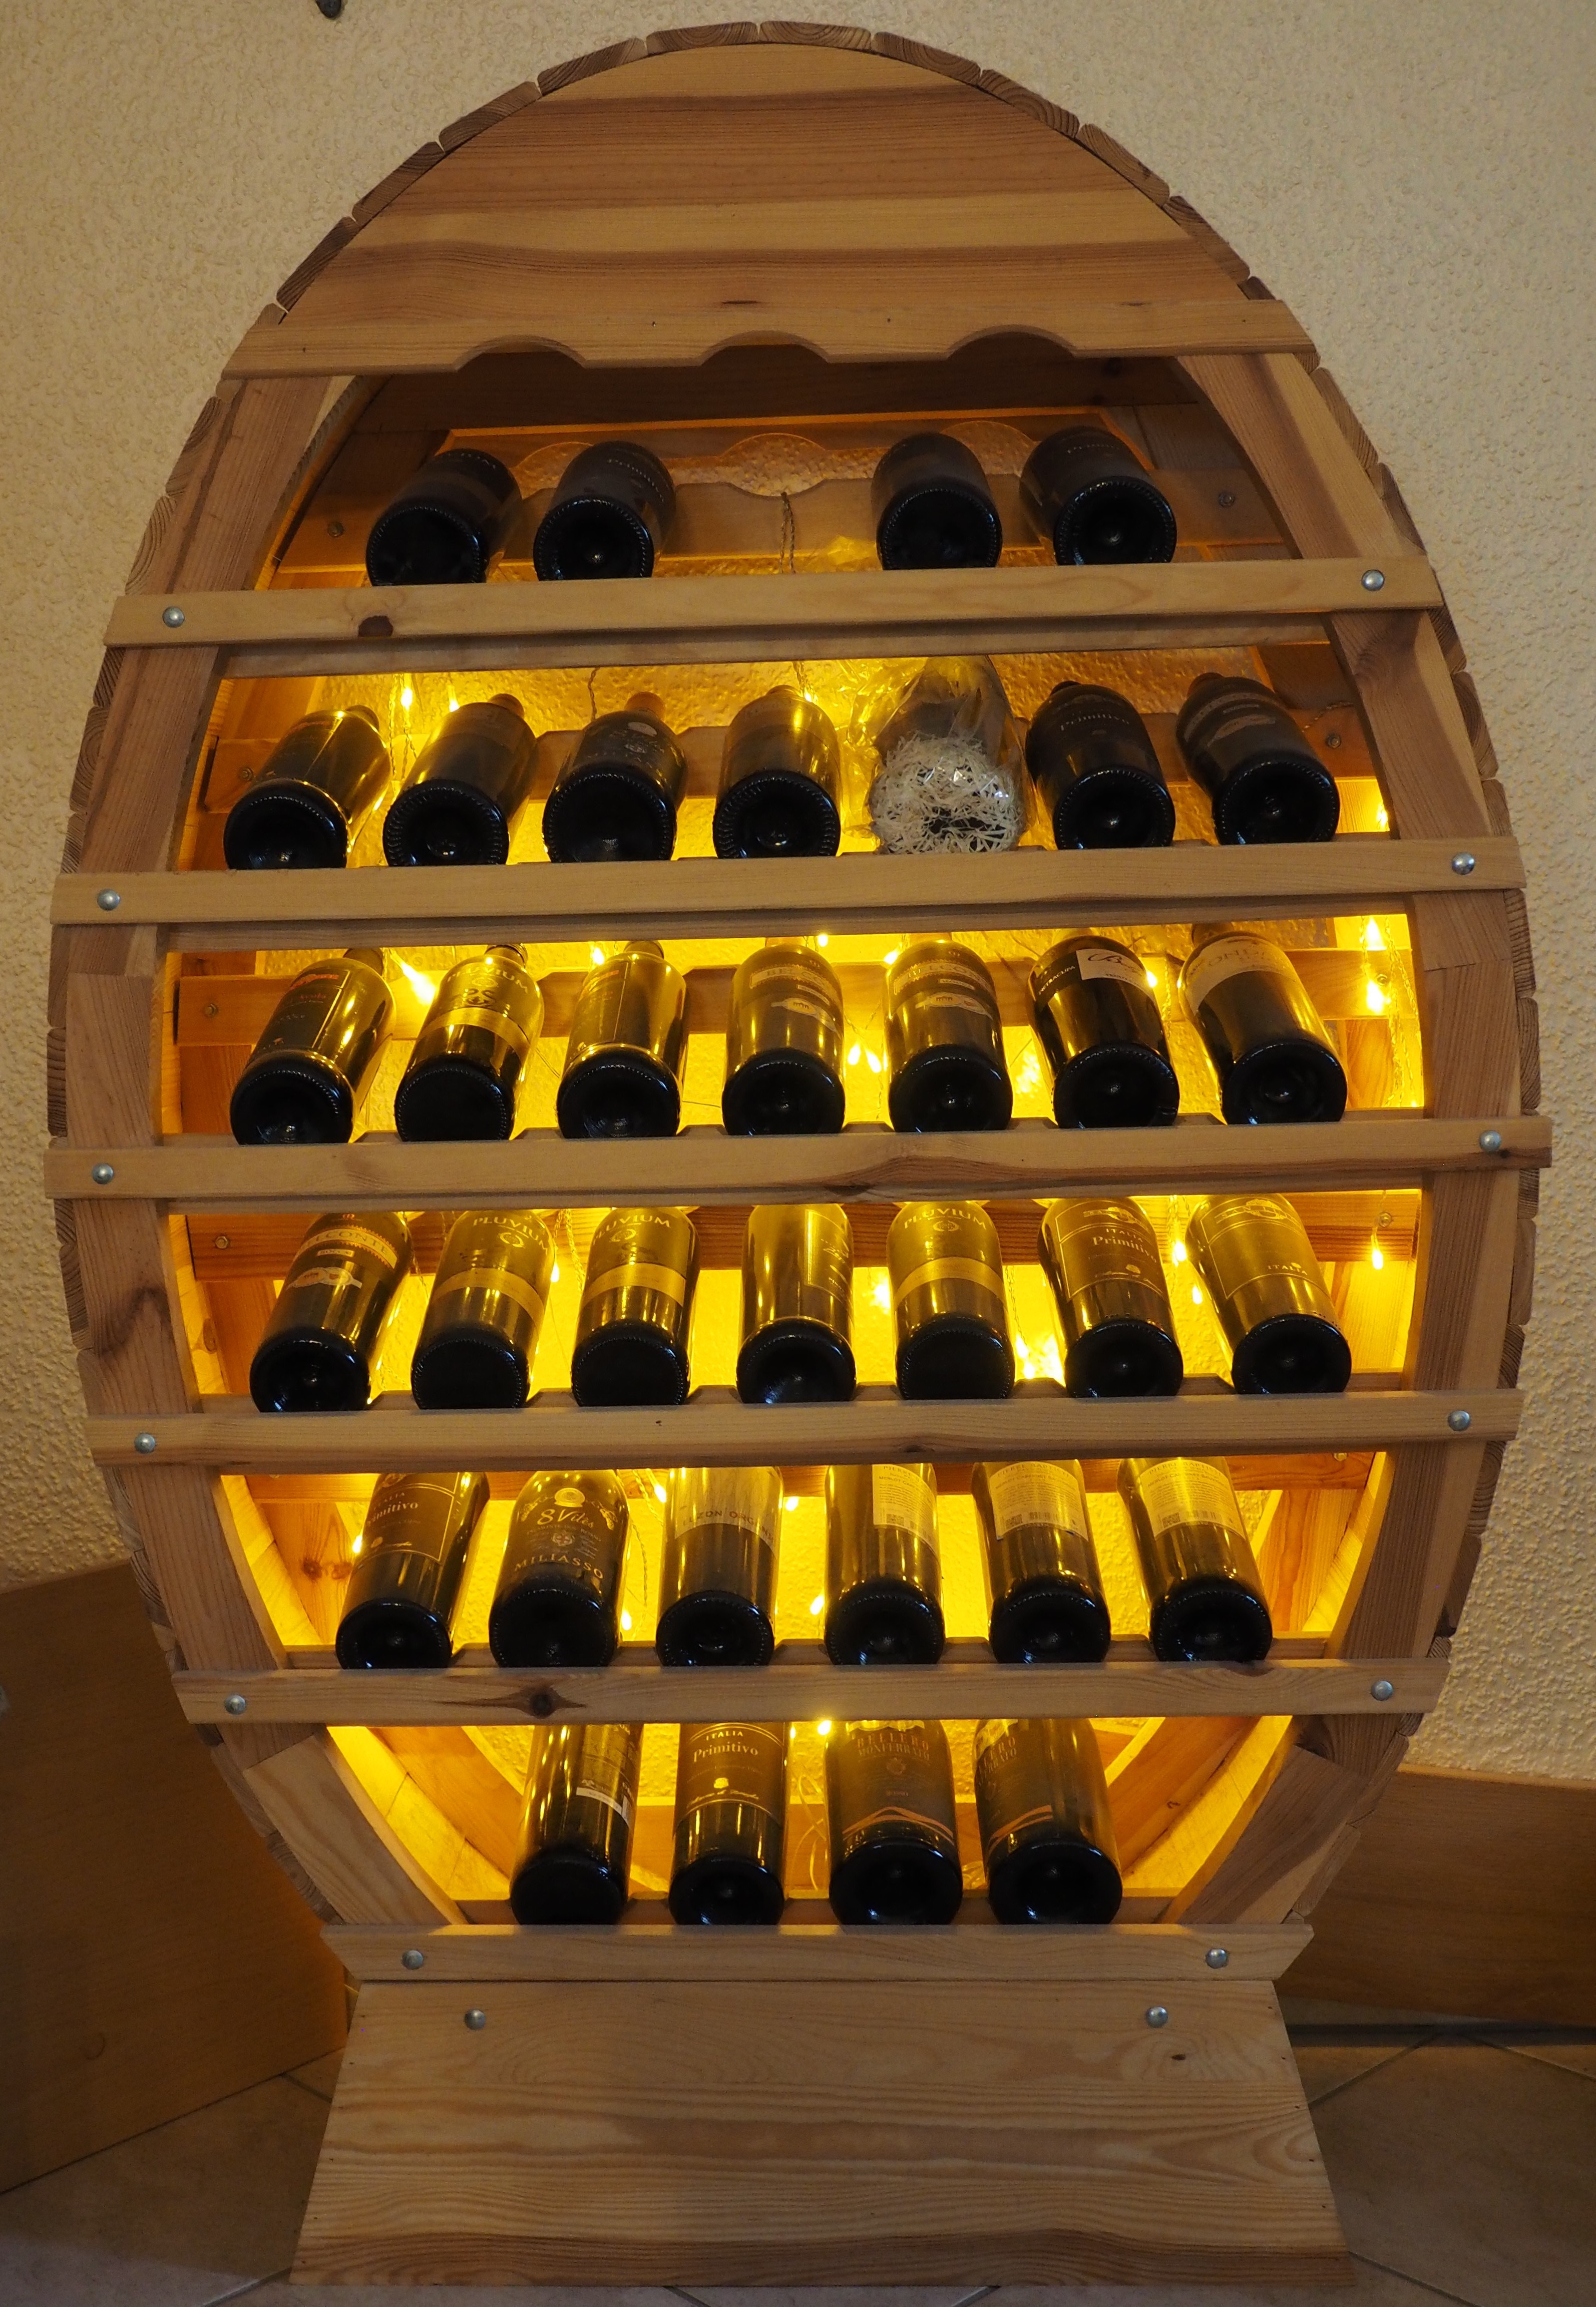
light, wood, wine, lantern, drink, shelf, yellow, lighting, red wine, storage, bottles, light fixture, carving, wine rack, wine bottles, man made object